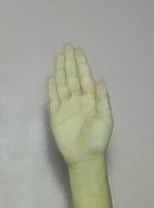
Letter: seen